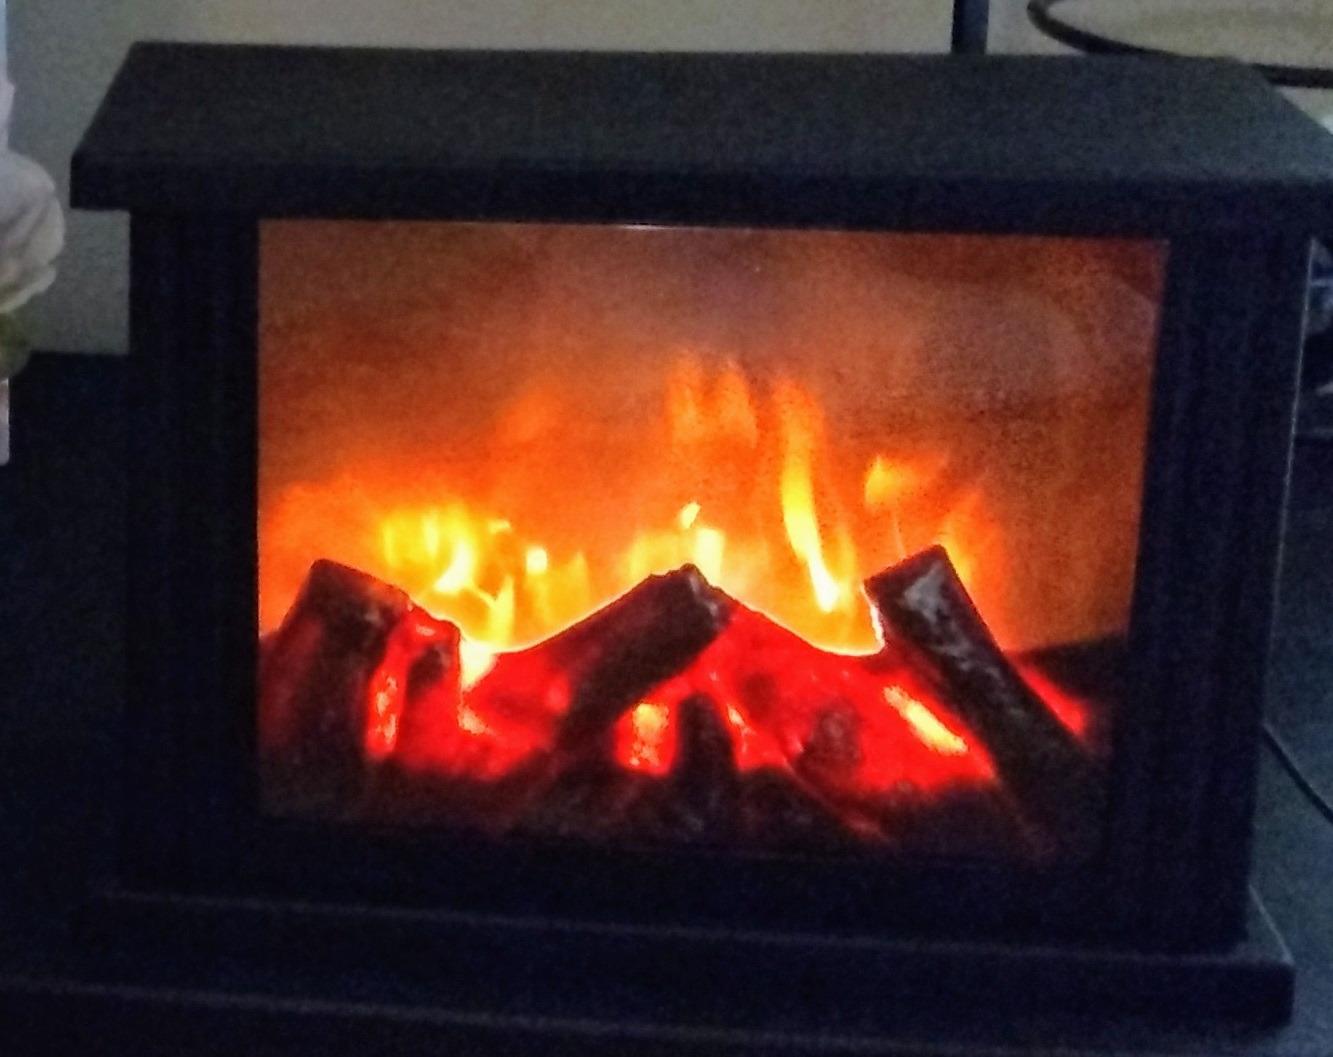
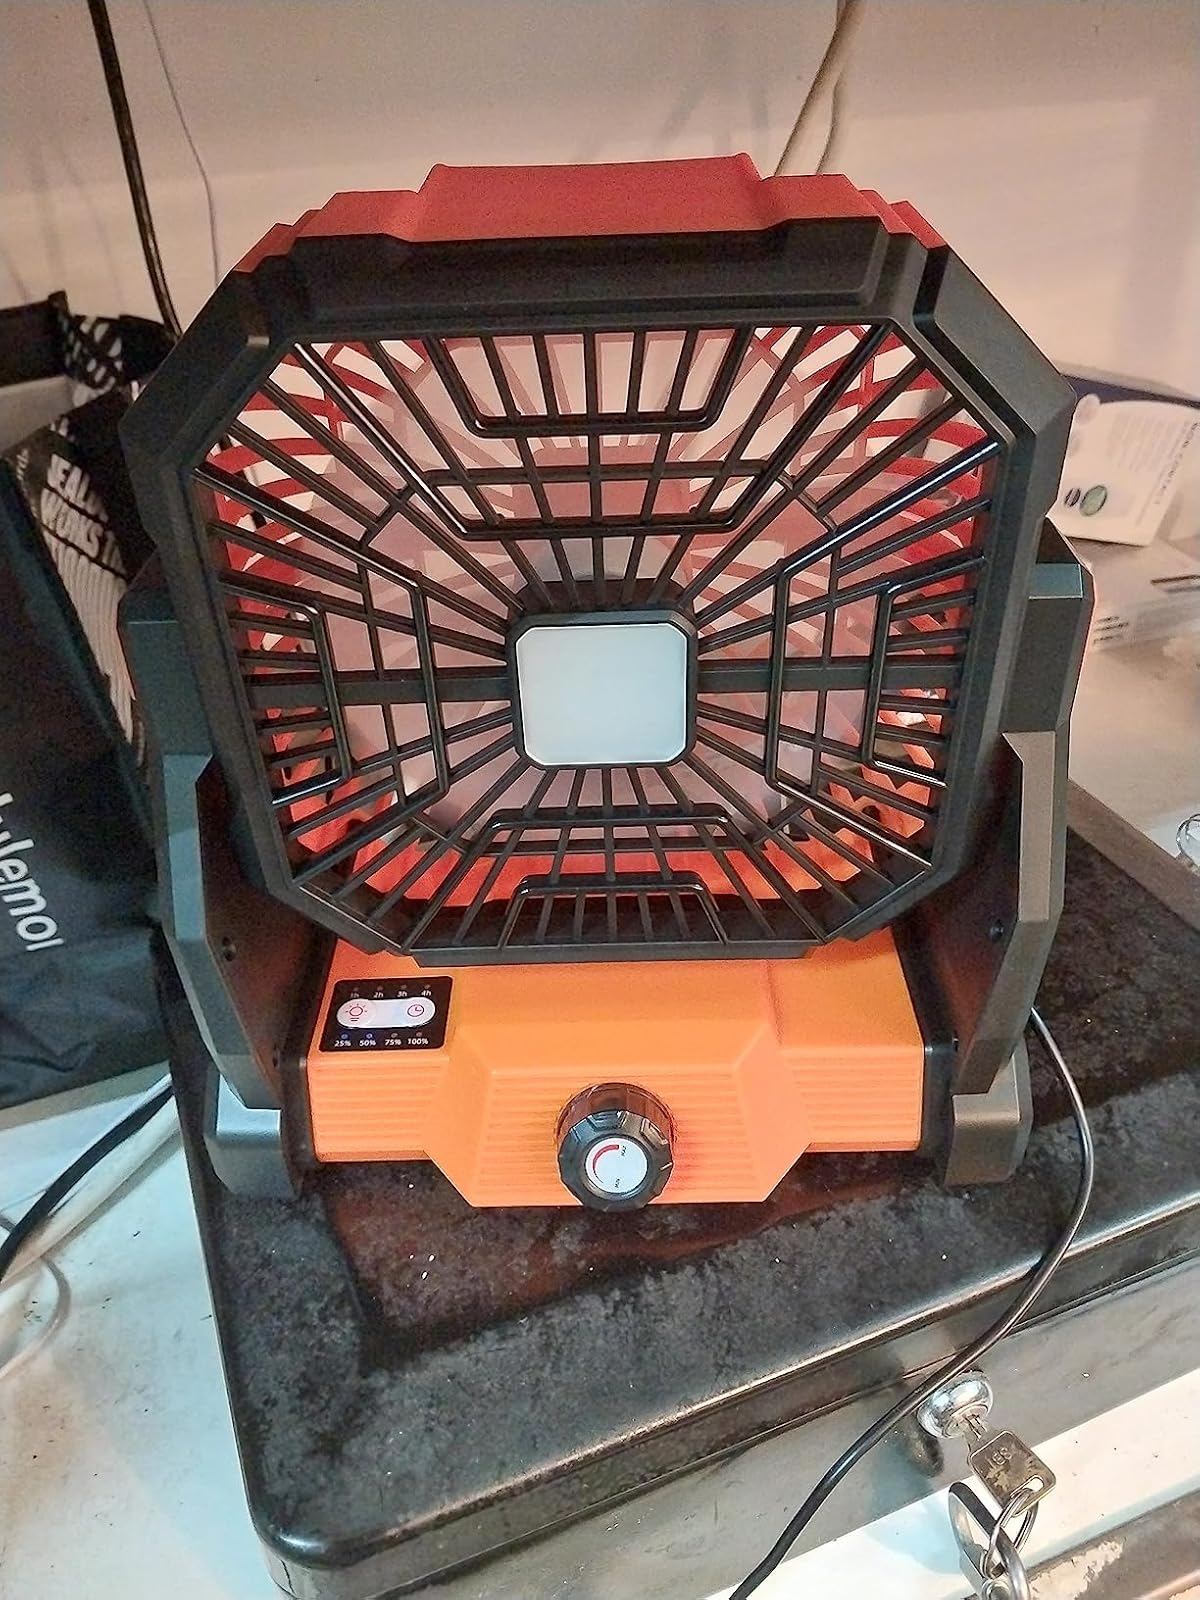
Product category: lantern
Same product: no